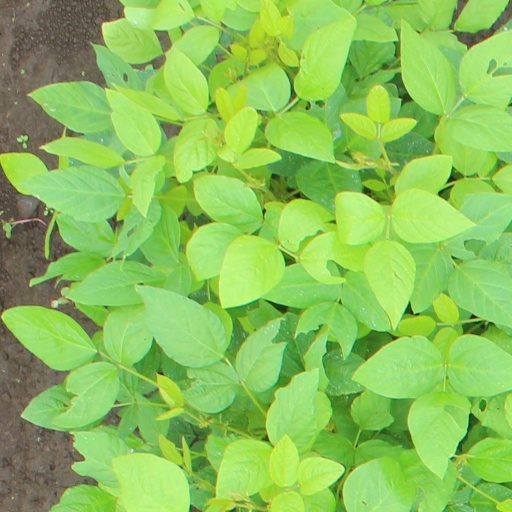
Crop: soybean